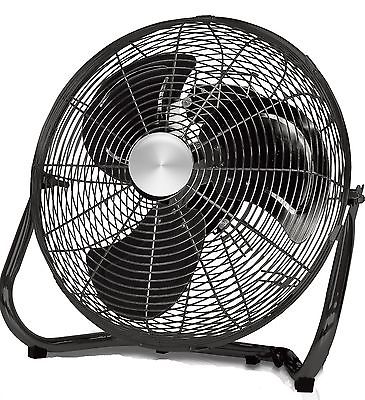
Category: fan